Alfred S. Bloomingdale

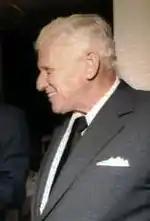
Alfred Bloomingdale, 1981

Alfred Schiffer Bloomingdale (April 15, 1916 – August 23, 1982) was an American businessman who launched the credit card business Dine and Sign, was chairman of Diners Club, and became known as "father of the credit card." He was an heir to the Bloomingdale's department store fortune and the lover of murdered mistress Vicki Morgan.